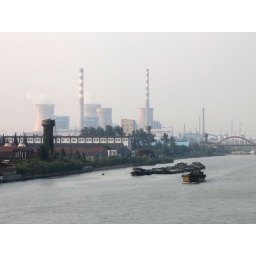
The river from the ' New Bridge' with the landmark power plant in the background, only a few km from the school